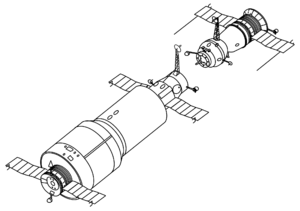
Saliout 1. Un module de propulsion de type Soyouz est visible à l'arrière de la station (gauche). Un Soyouz prépare son arrimage à la station sur l'avant de Saliout 1 (droite). Remarquez les panneaux solaires de type Soyouz visibles sur la station.
Soyouz 11 est en juin 1971 la seconde mission spatiale à s'amarrer à la toute première station spatiale, Saliout 1, mais son équipage est le premier à l'occuper, deux mois après l'échec de Soyouz 10.
Une station spatiale, dans le domaine de l'astronautique, est une installation spatiale en orbite ou déposée sur un astre, ne disposant pas de moyens de propulsion autonomes ou ne disposant que de moyens de propulsion réduits, et destinée à assurer une ou plusieurs missions déterminées avec une certaine permanence.